Beeding Hill to Newtimber Hill

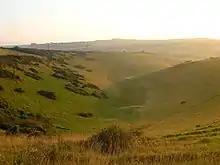
Anchor Bottom at Sunset

The western three areas of the SSSI are in the Upper Beeding parish. These areas are separated from the ten areas to the east by approximately a kilometre of undesignated intensively farmed land. These western areas include Anchor Bottom, a precious piece of unimproved chalk grassland in excellent condition, with many species that are characteristic of good quality chalk grassland such as fairy flax, round-headed rampion, thyme and kidney vetch. There are large Adonis blue butterfly emergences in this area in most years.